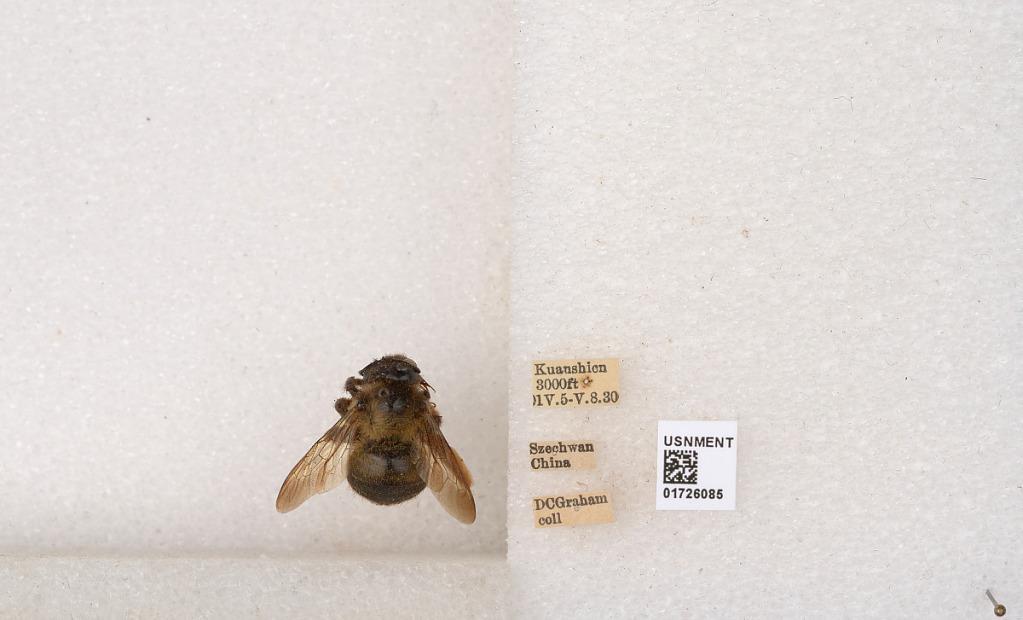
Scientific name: Xylocopa (Mesotrichia) latipes (Drury)
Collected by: D. Graham
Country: China
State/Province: Sichuan
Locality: Kuanshien